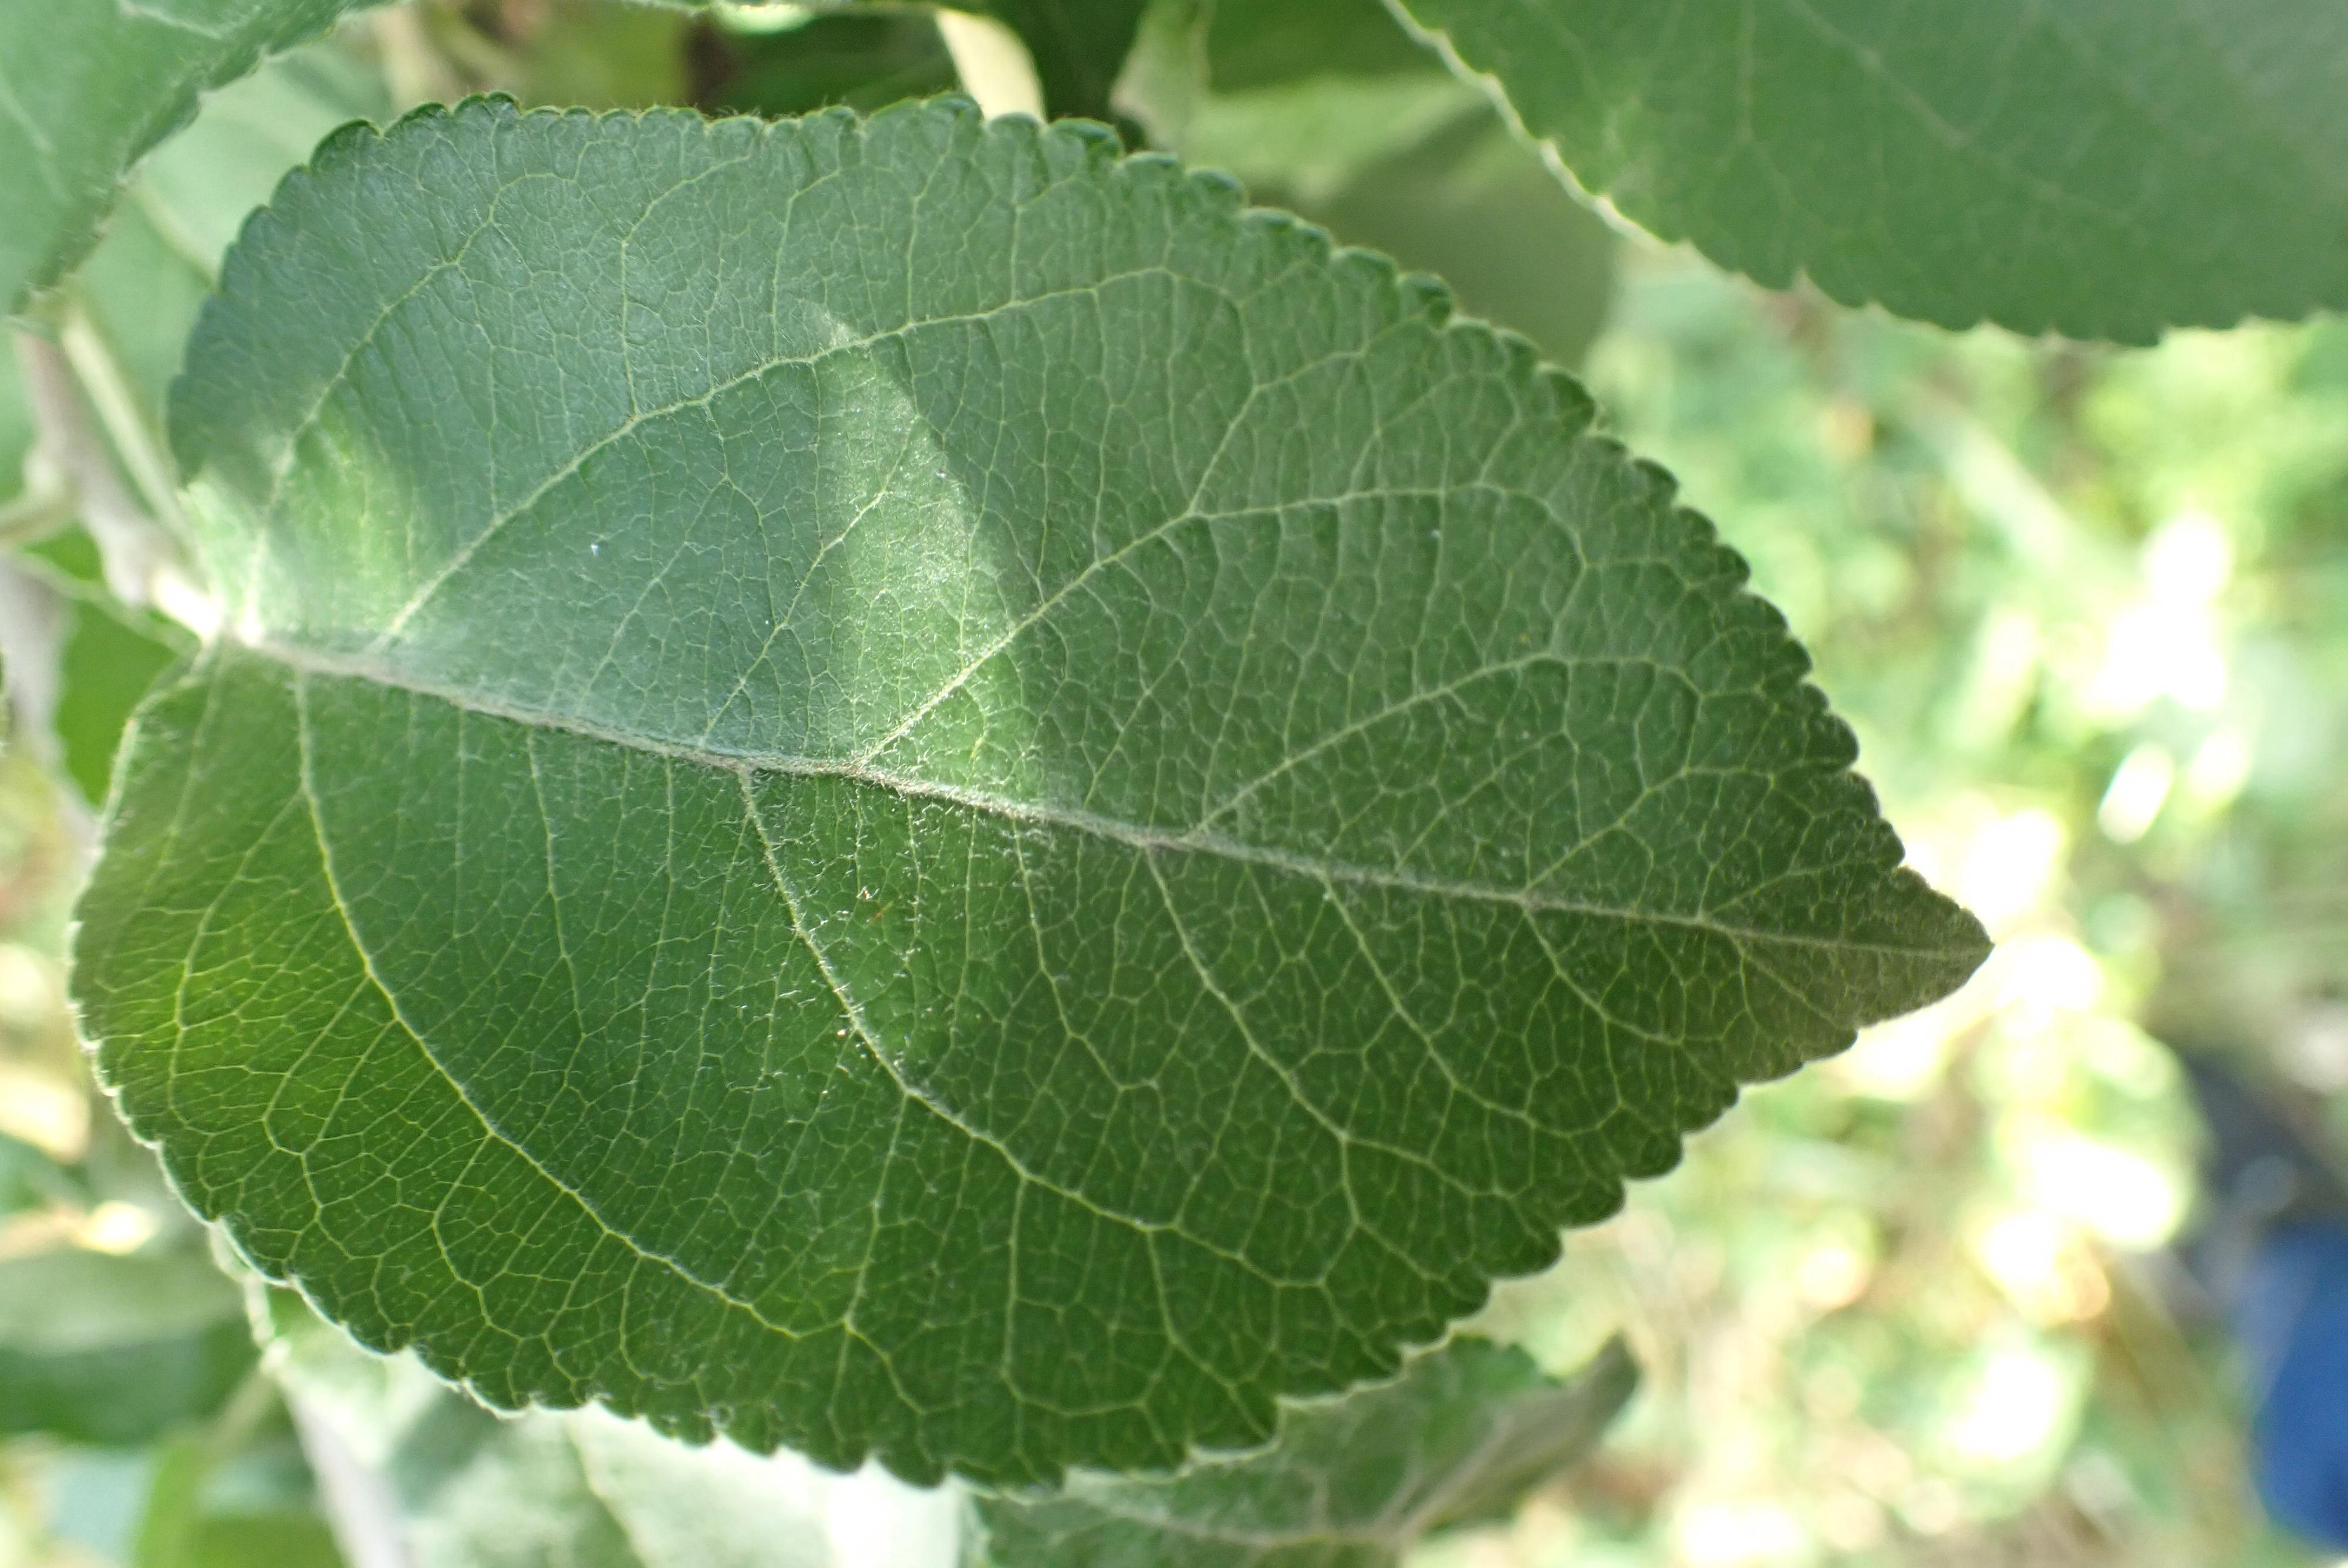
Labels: healthy